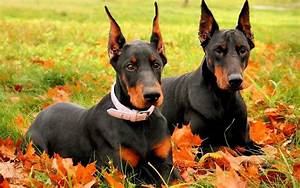
Label: cane